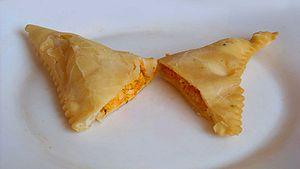
Le Barbajuan est une sorte de ravioli de forme rectangulaire, farci de blettes, de fromage râpé, d’huile et de riz. Le tout est frit jusqu'à ce qu'il soit bien doré.